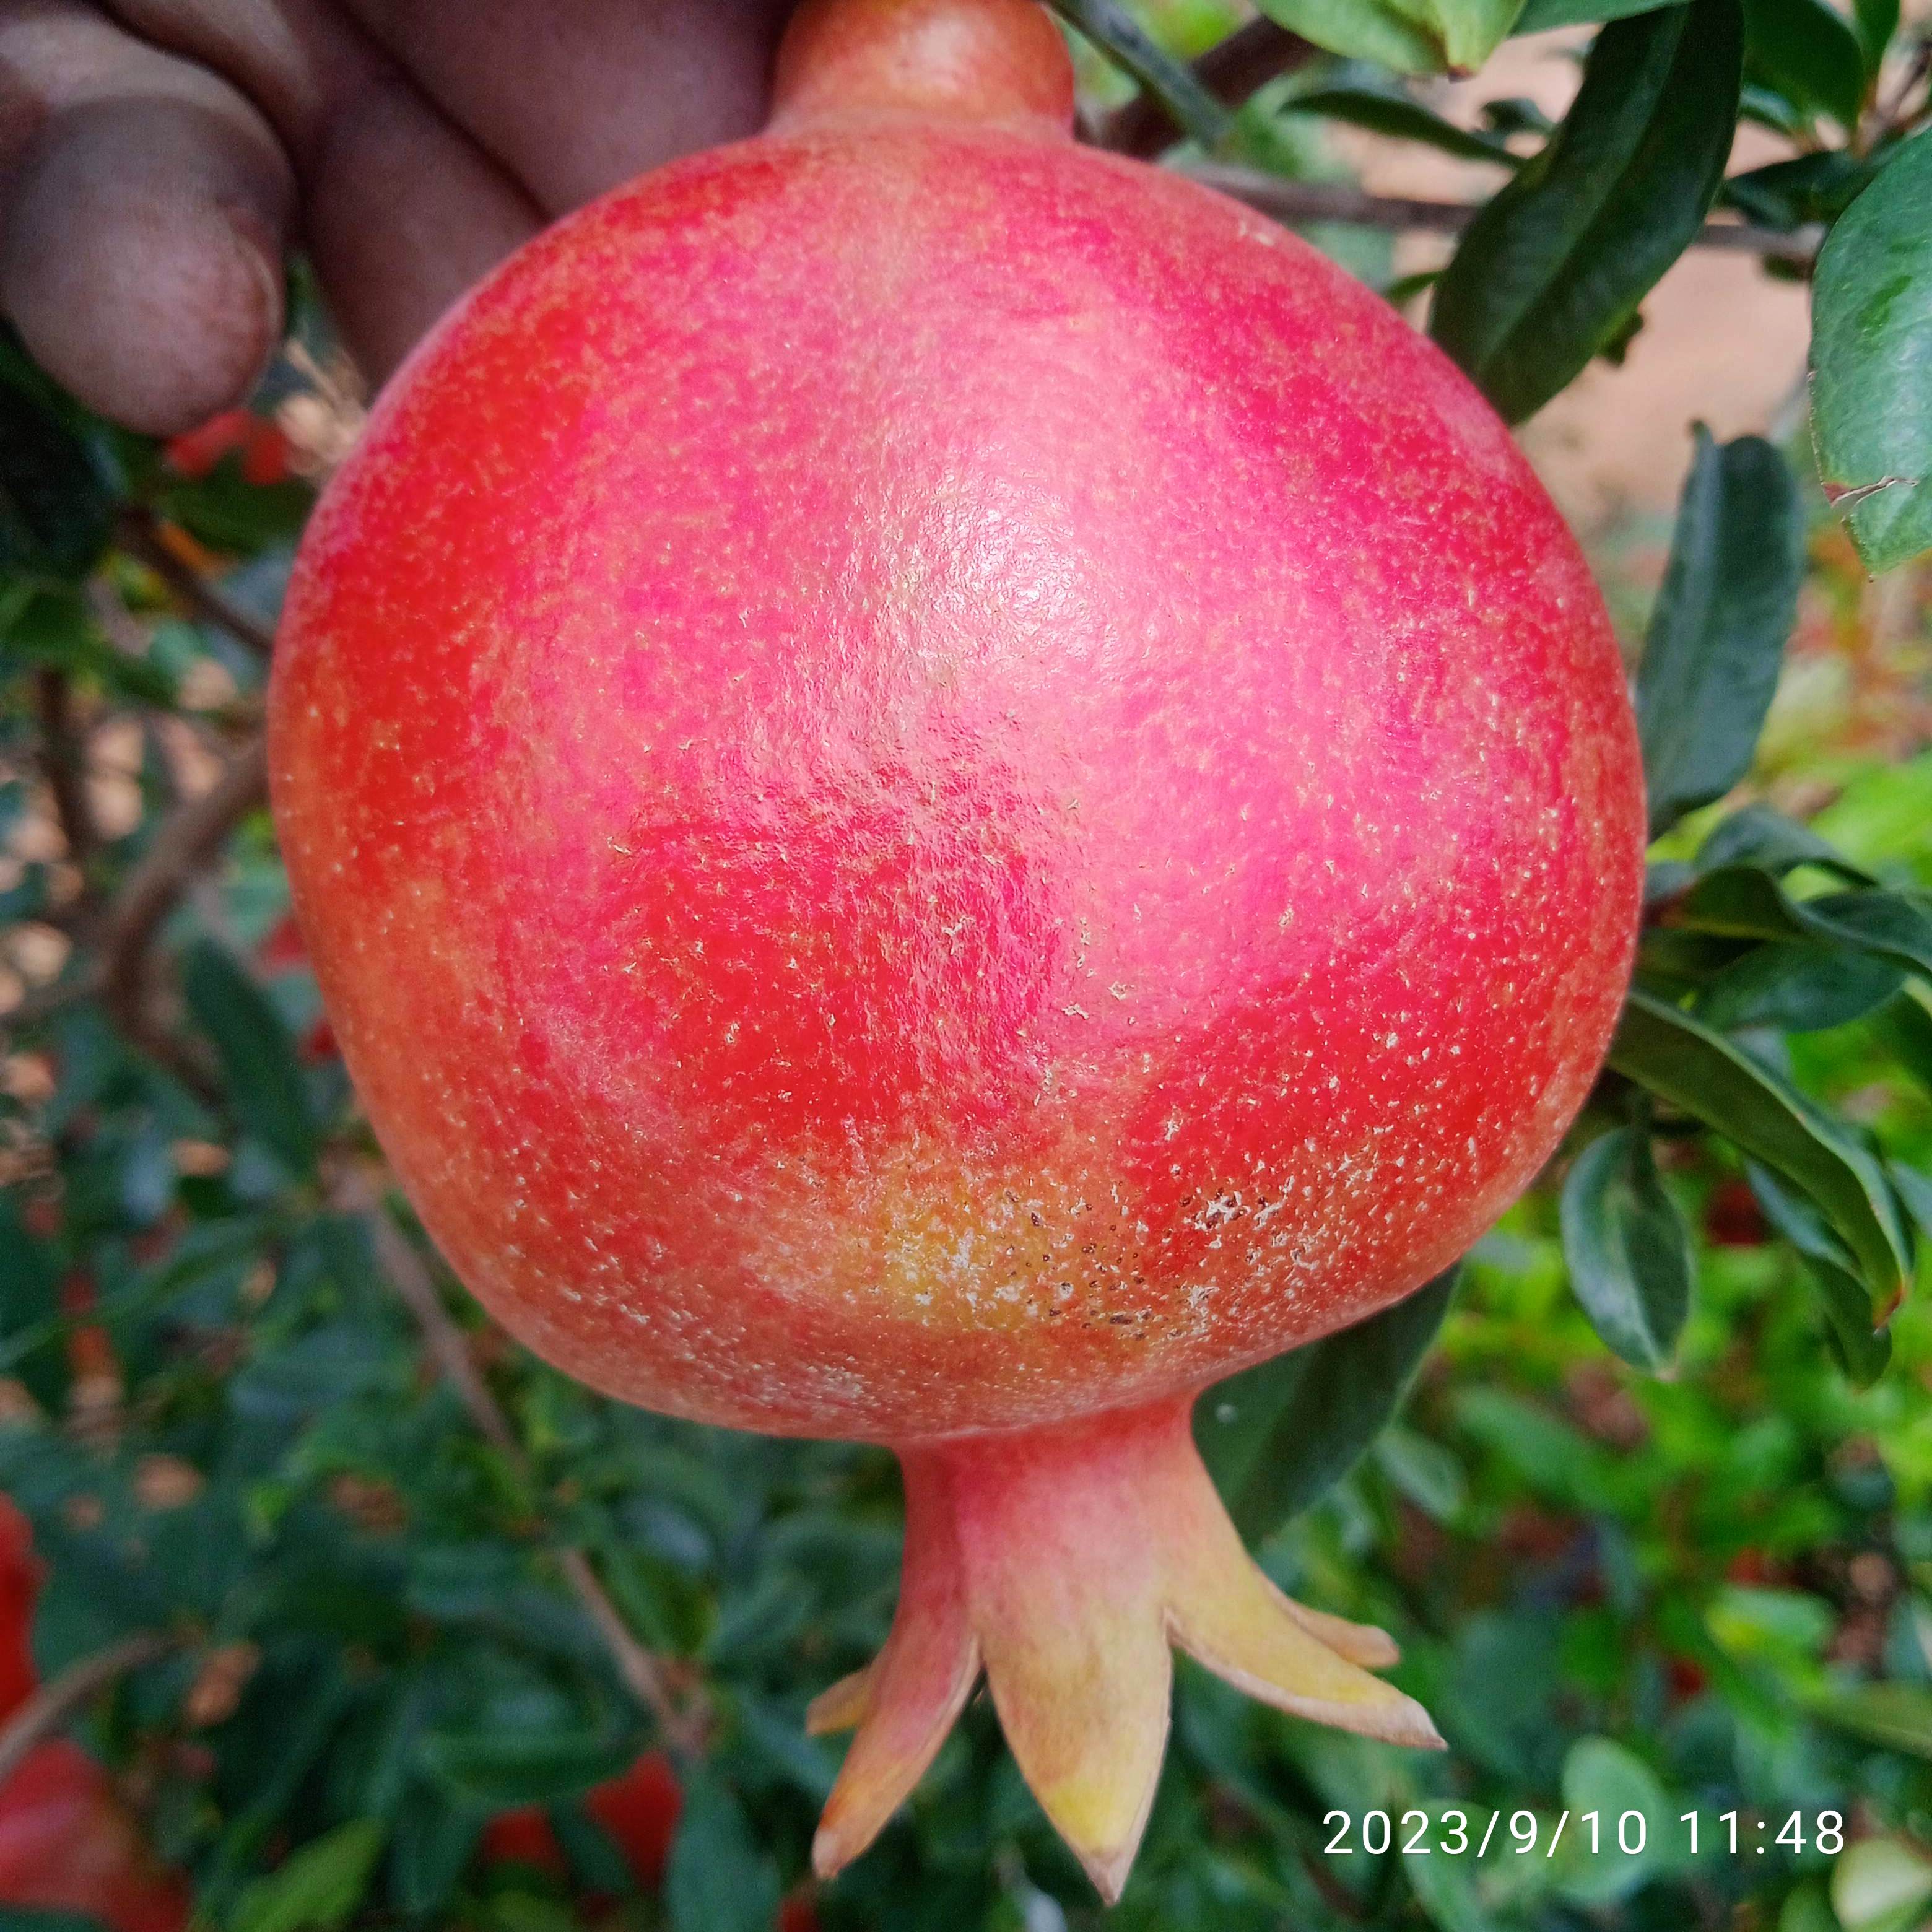
Label: Healthy